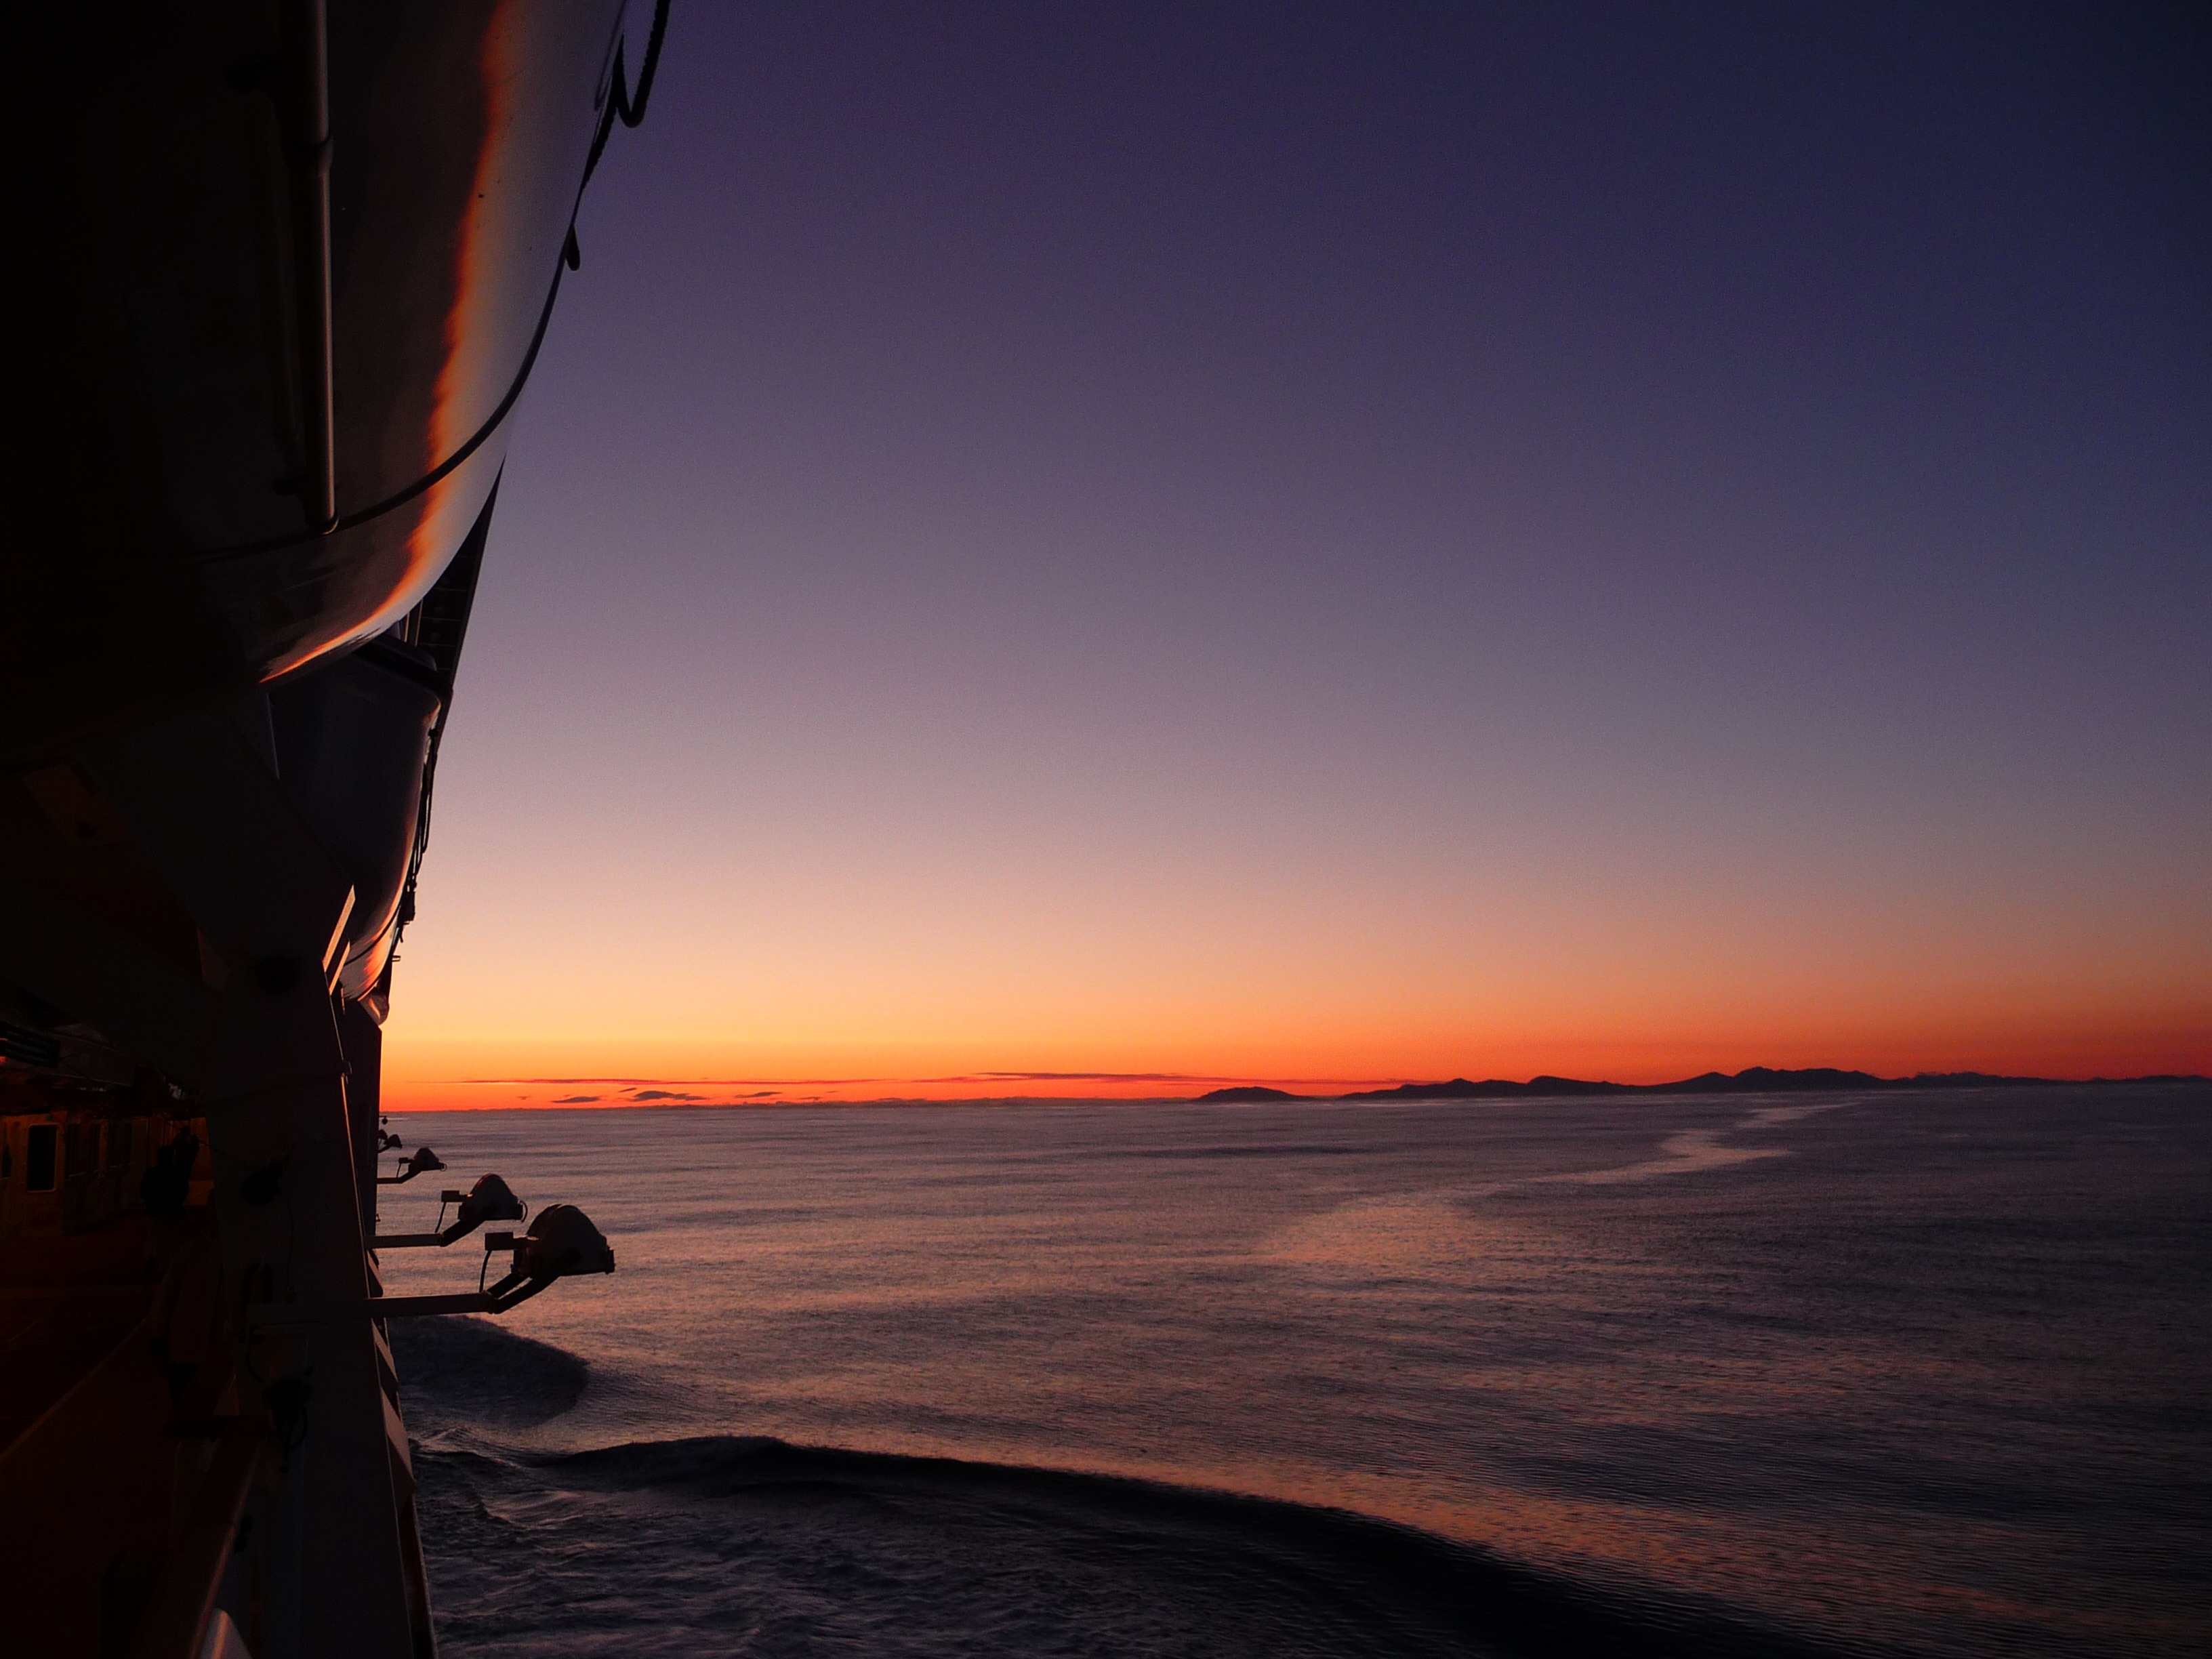
beach, sea, coast, nature, ocean, horizon, cloud, sun, sunrise, sunset, sunlight, morning, wave, dawn, dusk, evening, reflection, vehicle, cruise, cape, morgenrot